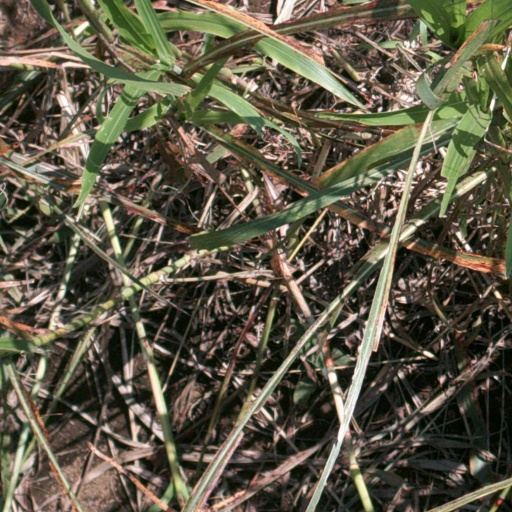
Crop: sorghum